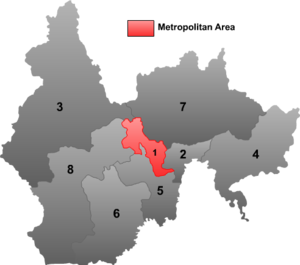
La préfecture autonome coréenne de Yanbian est une subdivision administrative du Nord-Est de la province du Jilin en Chine. Son chef-lieu est la ville de Yanji. Elle est bordée au sud par le Hamgyong du Nord en Corée du Nord, à l’est par le krai du Primorie en Russie, au nord par le Heilongjiang et à l’ouest par les préfectures de Baishan et de Jilin.